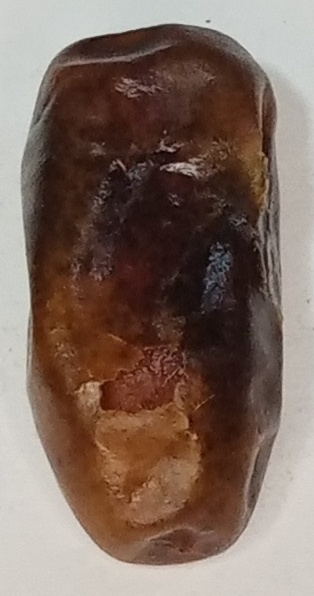
Variety: gajar
Size: small
Grade: grade-3